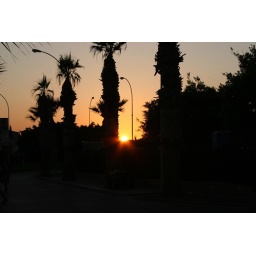
early evening sunset, black silhouette of palm trees and low bushes in Paphos, Cyprus.